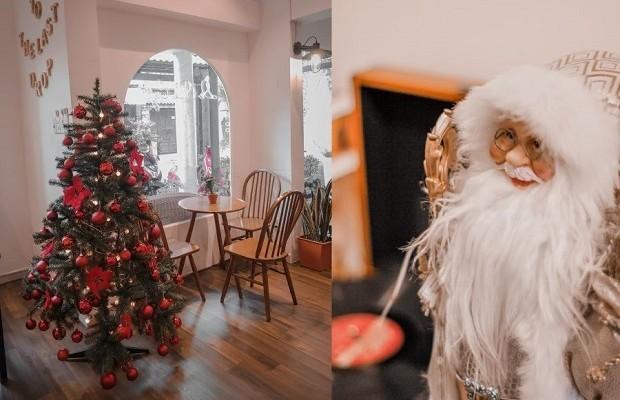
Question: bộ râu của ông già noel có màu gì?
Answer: bộ râu có màu trắng